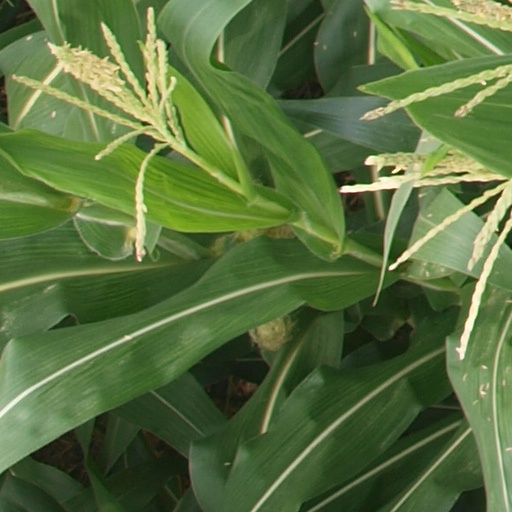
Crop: maize; corn